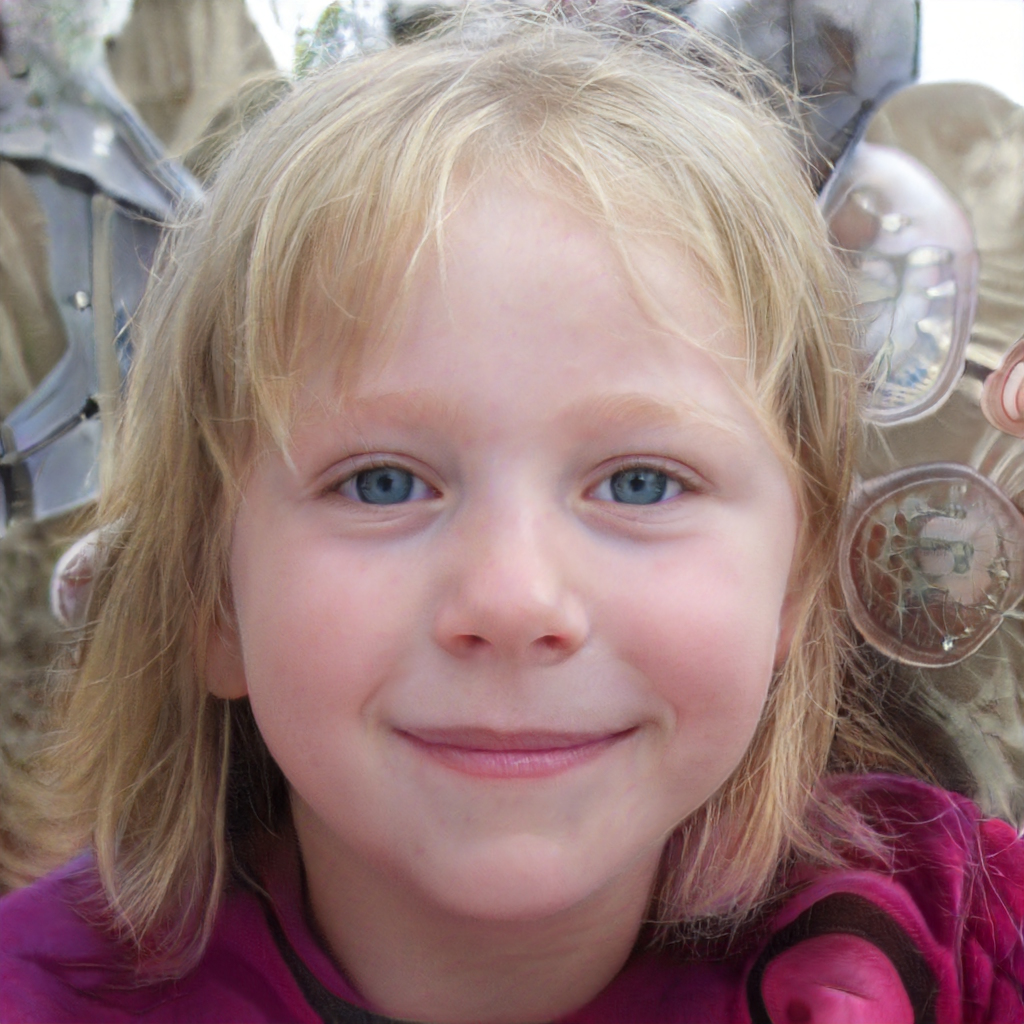
Portrait style: Real Portrait